Chaires, Florida

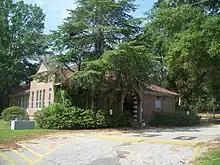
Old Chaires Elementary School

The Chaires Massacre occurred in 1839, on a Saturday in July after dark. Interrupted by the attack, the family fled their home. Hannah Averitt Chaires, wife of Green Hill, and two children perished in the attack. Green Hill Chaires sought help from a small force of men in Tallahassee called the "minute men". Although an attempt was made to track the Indians, Capt. Hugh Fisher and his "minute men"' were unable to pursue the trail due to a heavy rainstorm. According to this article, the reason for the attack is unknown. Perhaps it was the eastern location of the Chaires farm, and its distance from Old St. Augustine Road, which was the main thoroughfare at the time. (Florida Clipping Service, Tampa, Florida, Tallahassee Democrat, November, 1946)